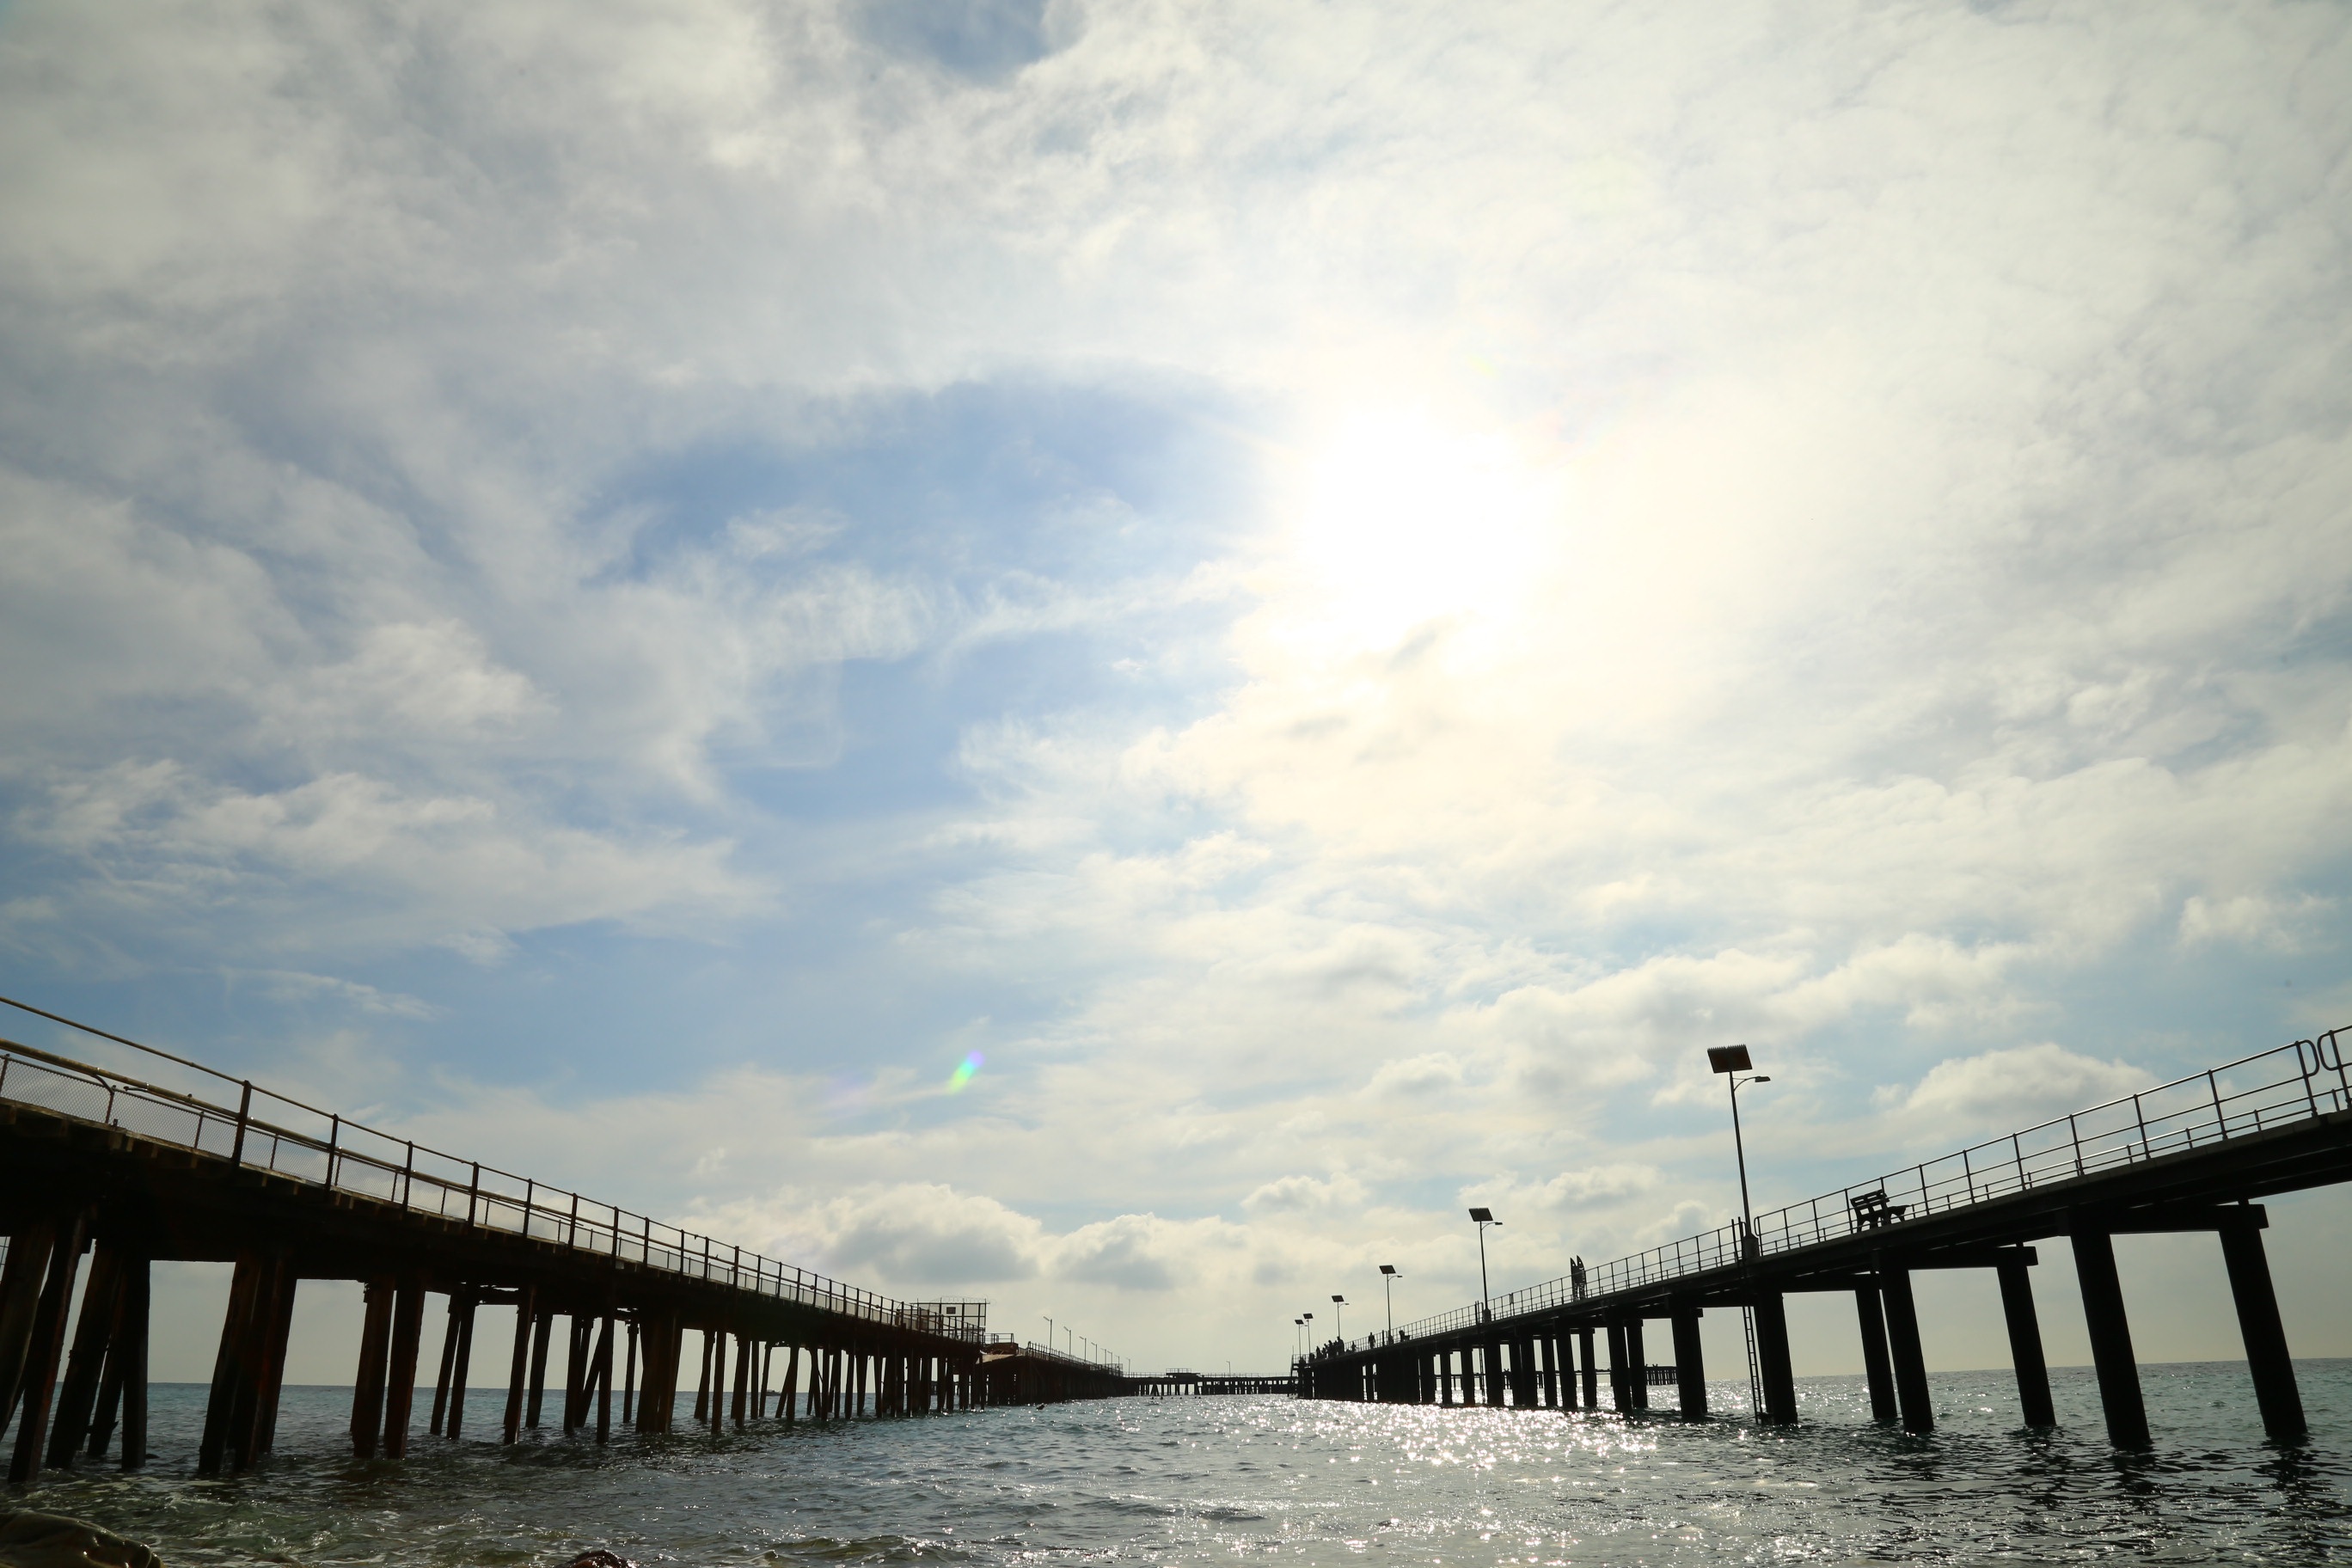
beach, sea, coast, ocean, horizon, cloud, sky, bridge, sunlight, morning, wave, pier, river, dusk, nonbuilding structure